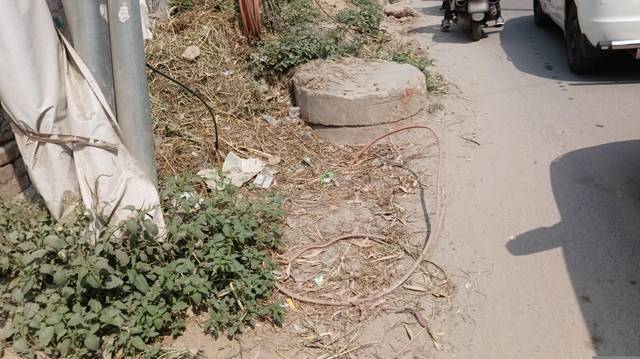
Region: India
Coordinates: 28.696, 77.442